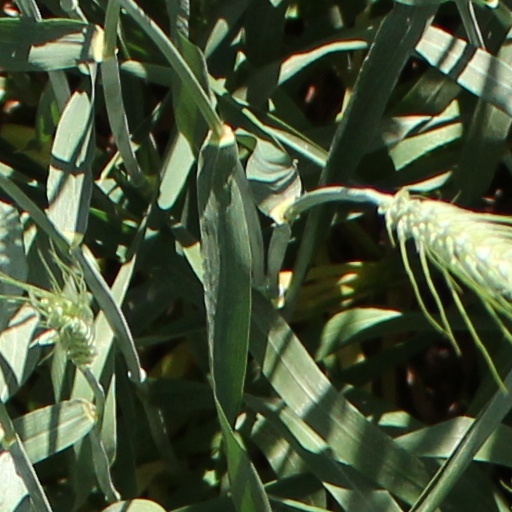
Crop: wheat